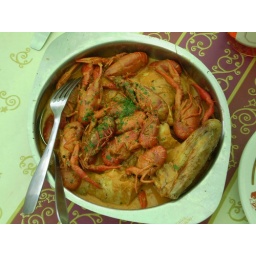
Alternative plate 3 - crawdads and chicken in a red sauce